Comedy

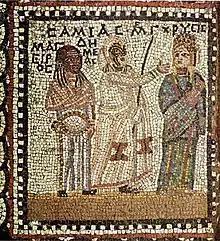
Roman-era mosaic depicting a scene from Menander's comedy "Samia" ("The Woman from Samos")

Starting from 425 BCE, Aristophanes, a comic play and satirical author of the Ancient Greek theater, wrote 40 comedies, 11 of which survive. Aristophanes developed his type of comedy from the earlier satyr plays, which were often highly obscene. The only surviving examples of the satyr plays are by Euripides, which are much later examples and not representative of the genre. In ancient Greece, comedy originated in bawdy and ribald songs or recitations apropos of phallic processions and fertility festivals or gatherings.